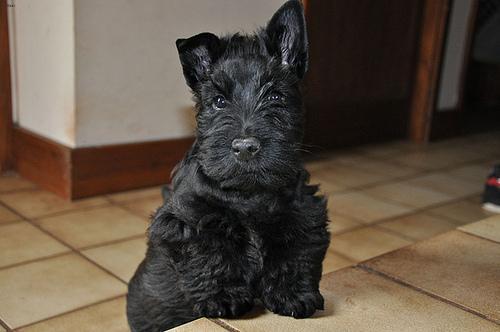
scottish terrier